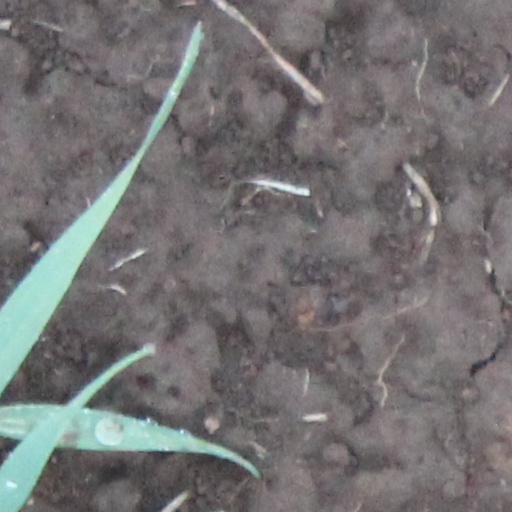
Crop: wheat